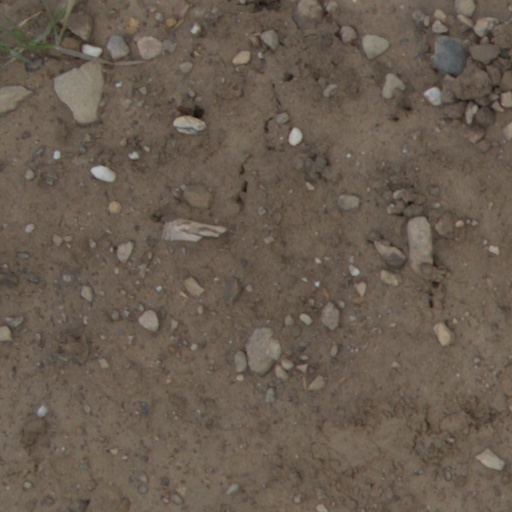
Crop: wheat